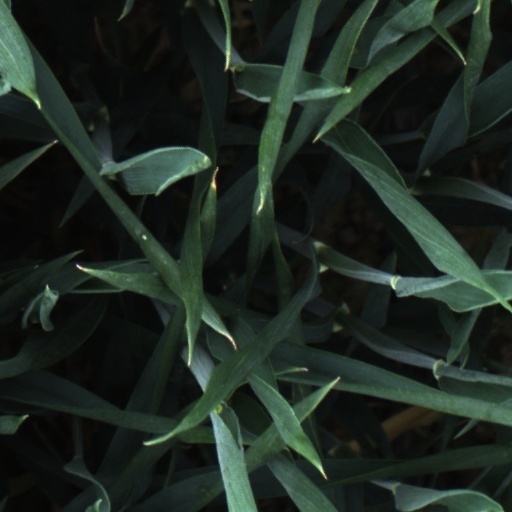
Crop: wheat